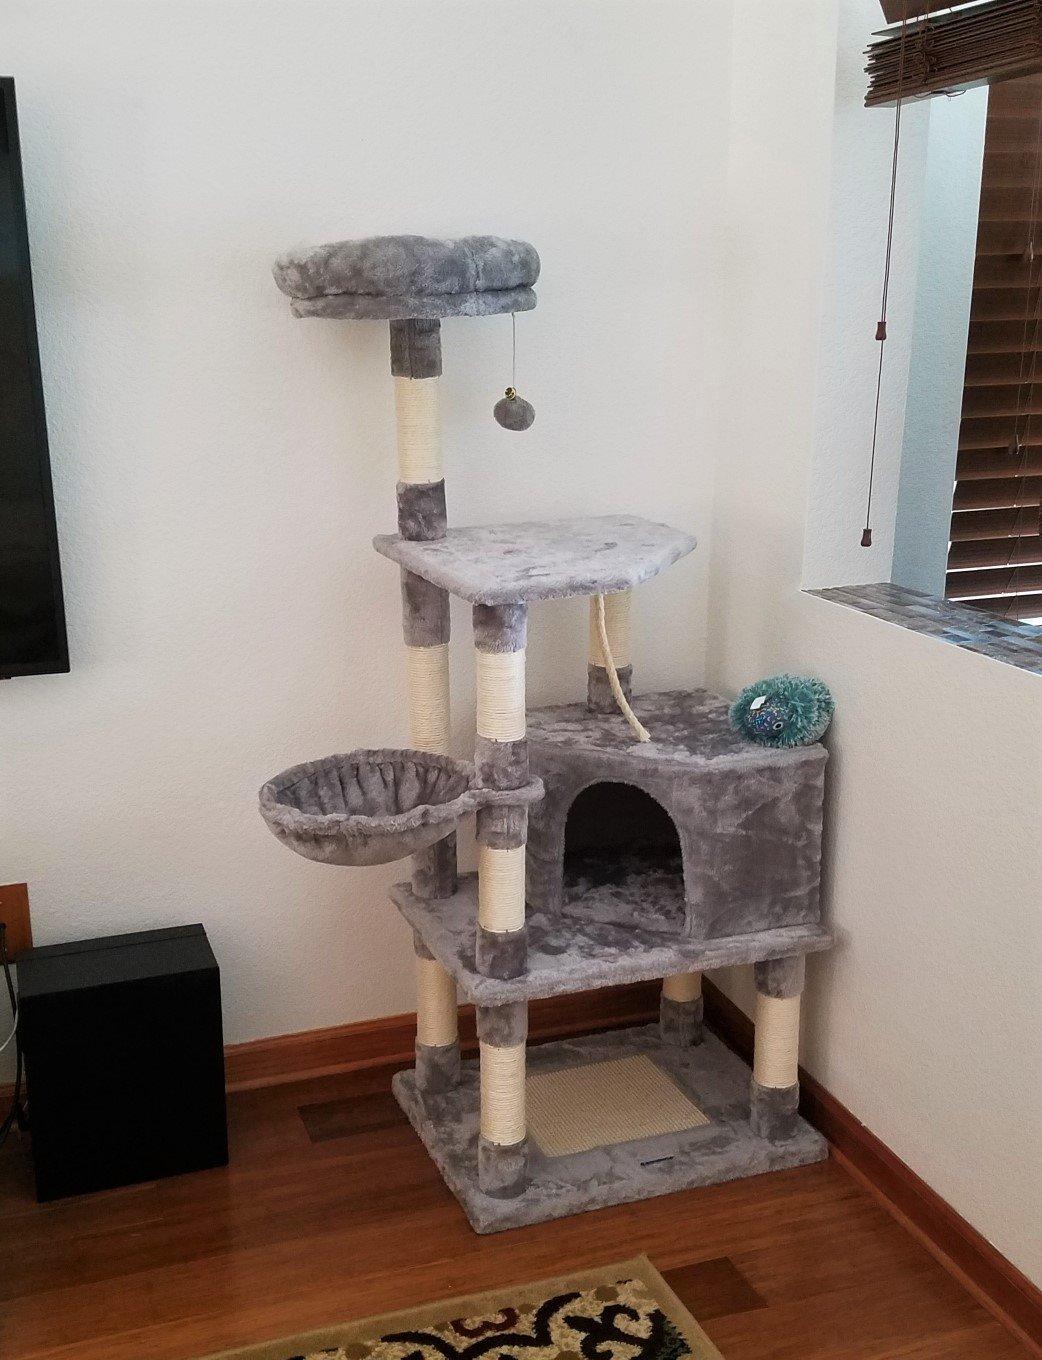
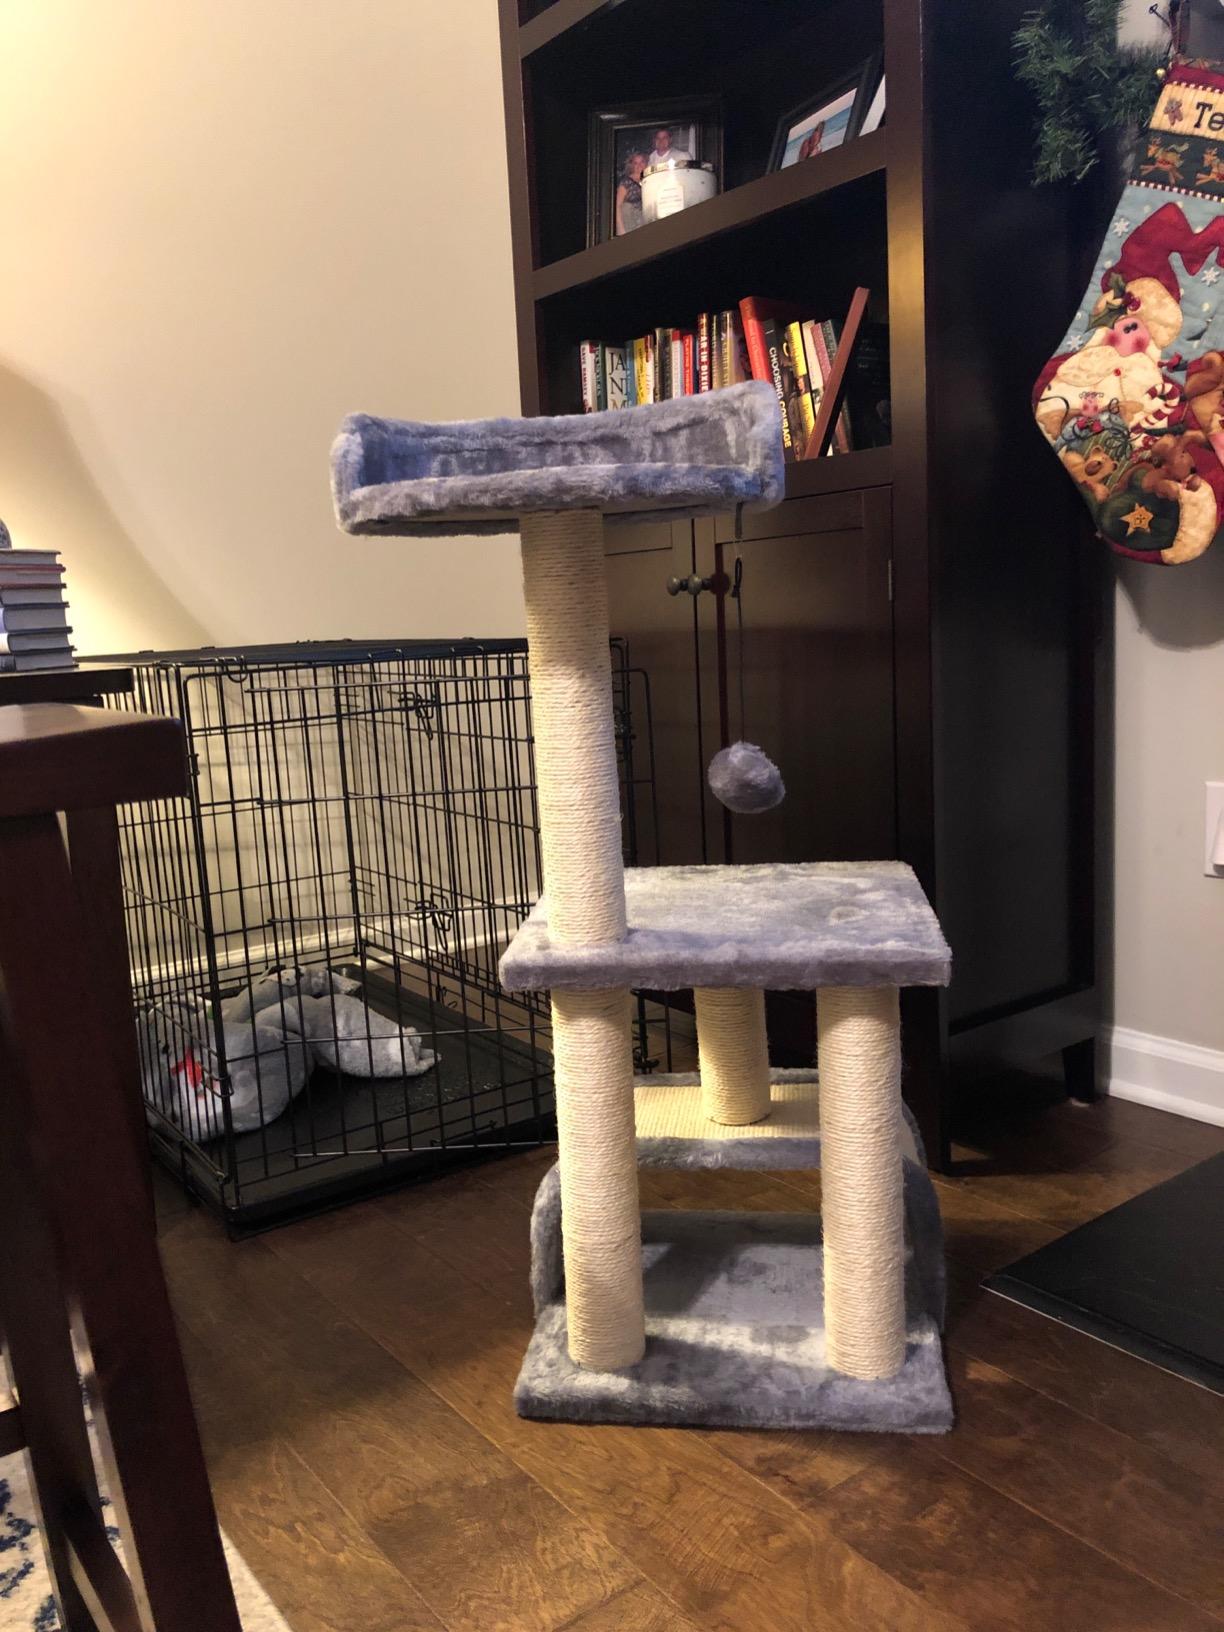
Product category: items_cat tree
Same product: no